Lucas Janszoon Waghenaer

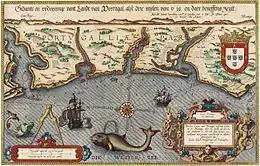
"Zee Caerte van Portugal" (1584)

His first publication, "Spieghel der zeevaerdt" ("Mariner's mirror"), appeared in 1584. This chart-book combined an atlas of nautical charts and sailing directions with instructions for navigation on the western and north-western coastal waters of Europe.